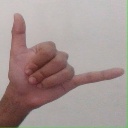
अक्षर: द